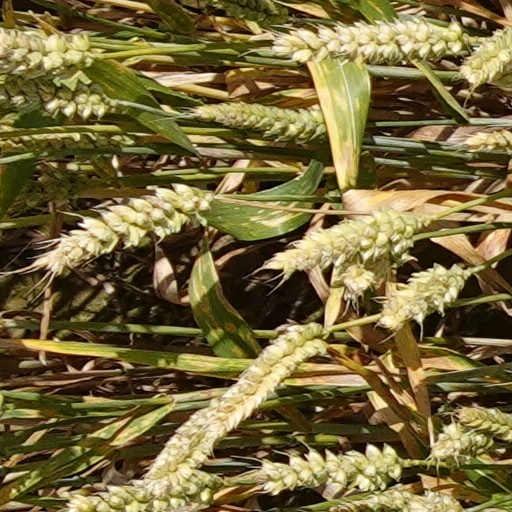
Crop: wheat